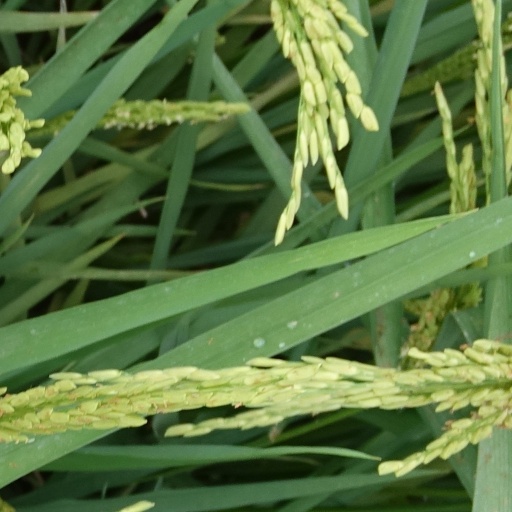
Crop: rice